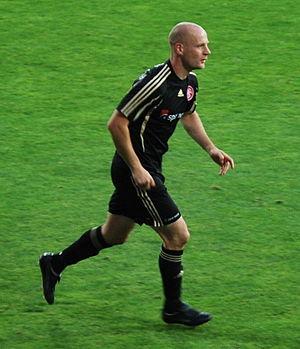
Kasper Bøgelund Nielsen, né le 8 octobre 1980 à Odense, est un footballeur danois.